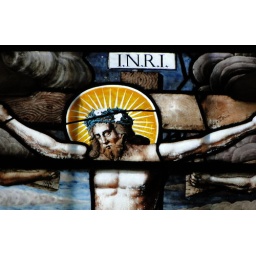
Chapel - east window by Bernard van Linge, 1622 - Crucifixion, detail